Bigla Ridge

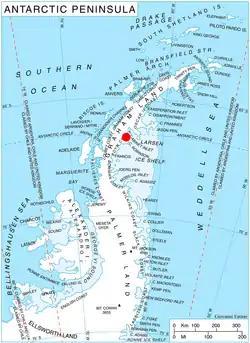
Location of Heros Peninsula in Graham Land, Antarctic Peninsula.

Bigla Ridge (‘Hrebet Bigla’ \'hre-bet 'bi-gla\) is the rocky, partly ice-free ridge extending 19 km in northwest-southeast direction, 8.8 km wide and rising to 1644 m (Stancheva Peak) on Foyn Coast, Antarctic Peninsula. The ridge is crescent-shaped facing southwest and surmounting Sleipnir Glacier to the northwest and Beaglehole Glacier to the southwest, with its southeast half forming Heros Peninsula.